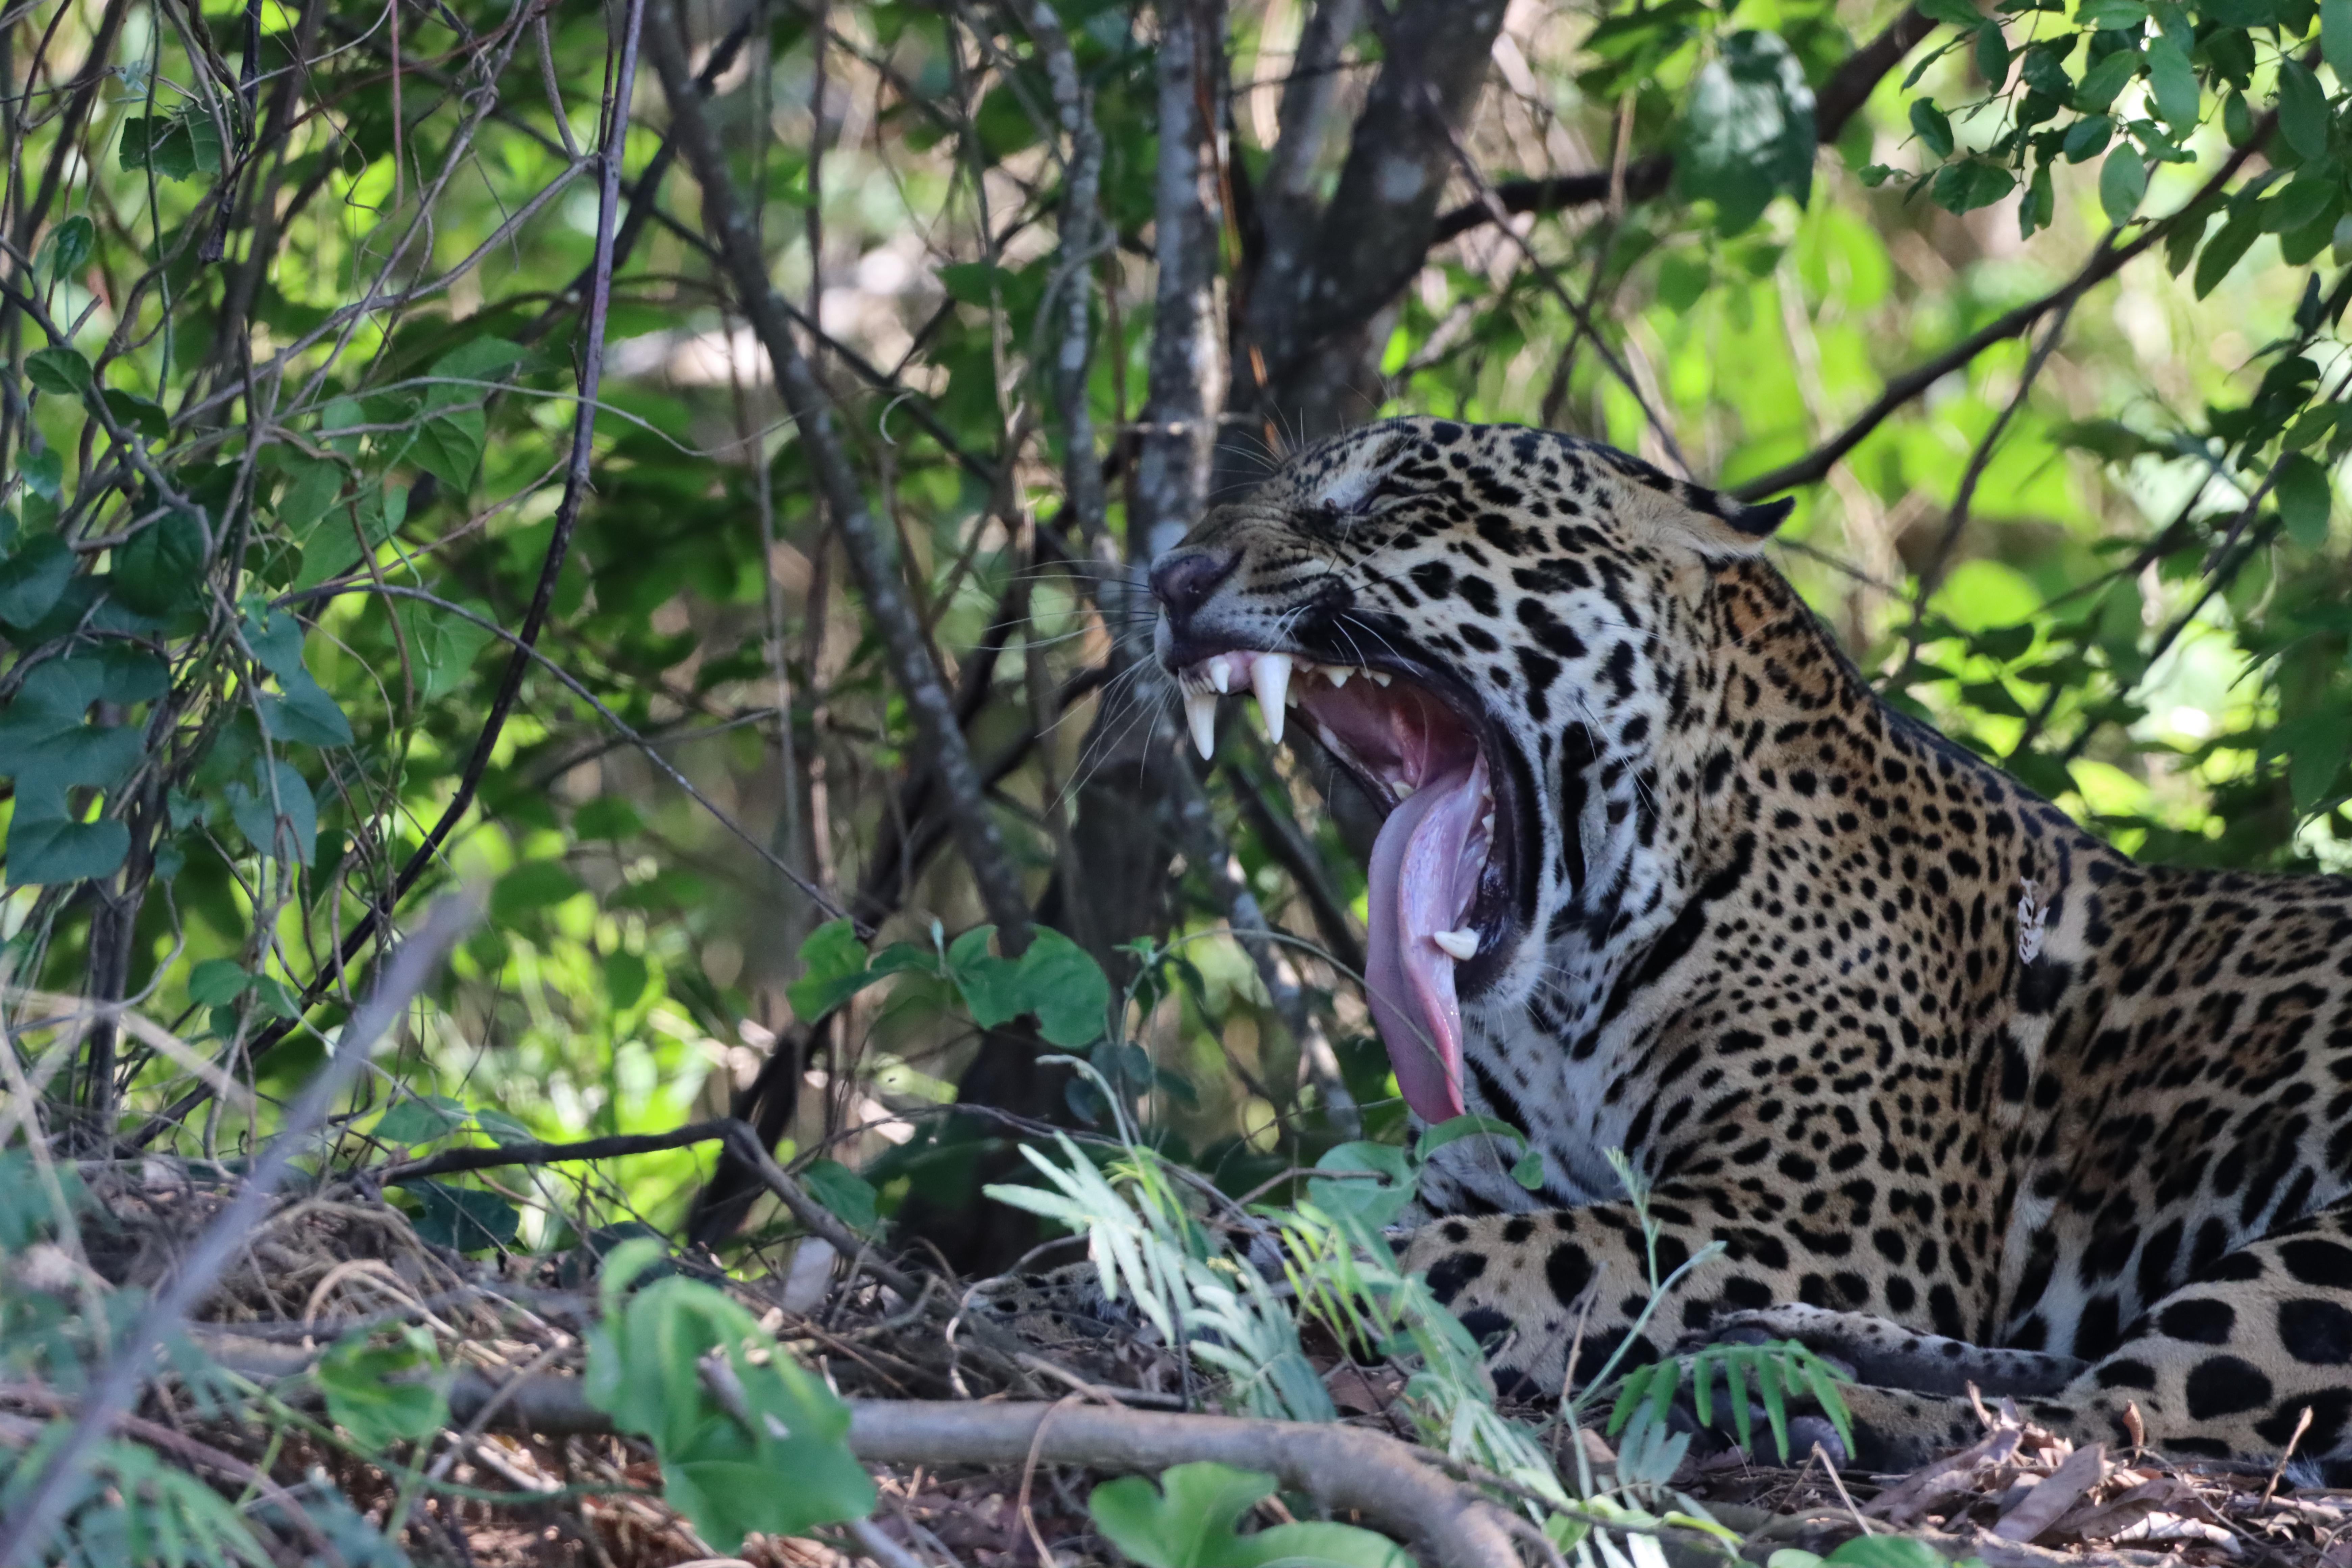
Jaguar: Madalena